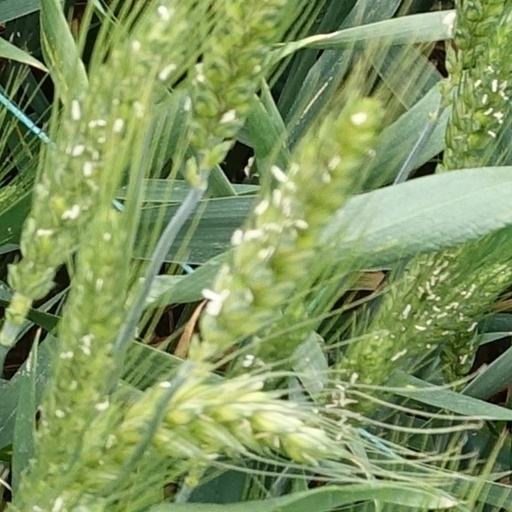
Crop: wheat